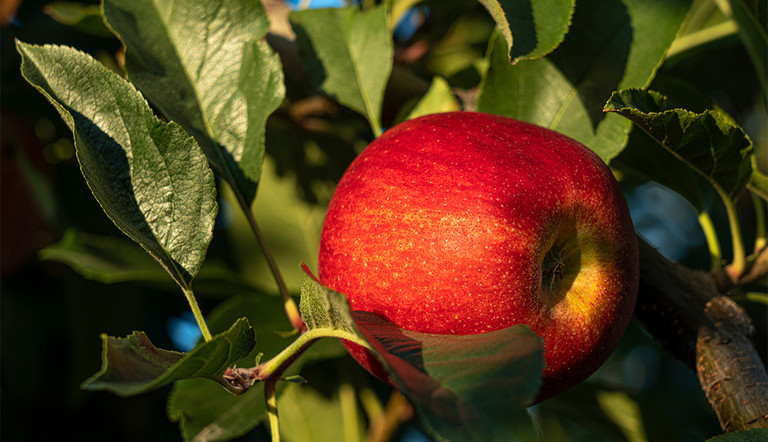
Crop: apple
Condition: black_rot